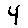
Label: 4